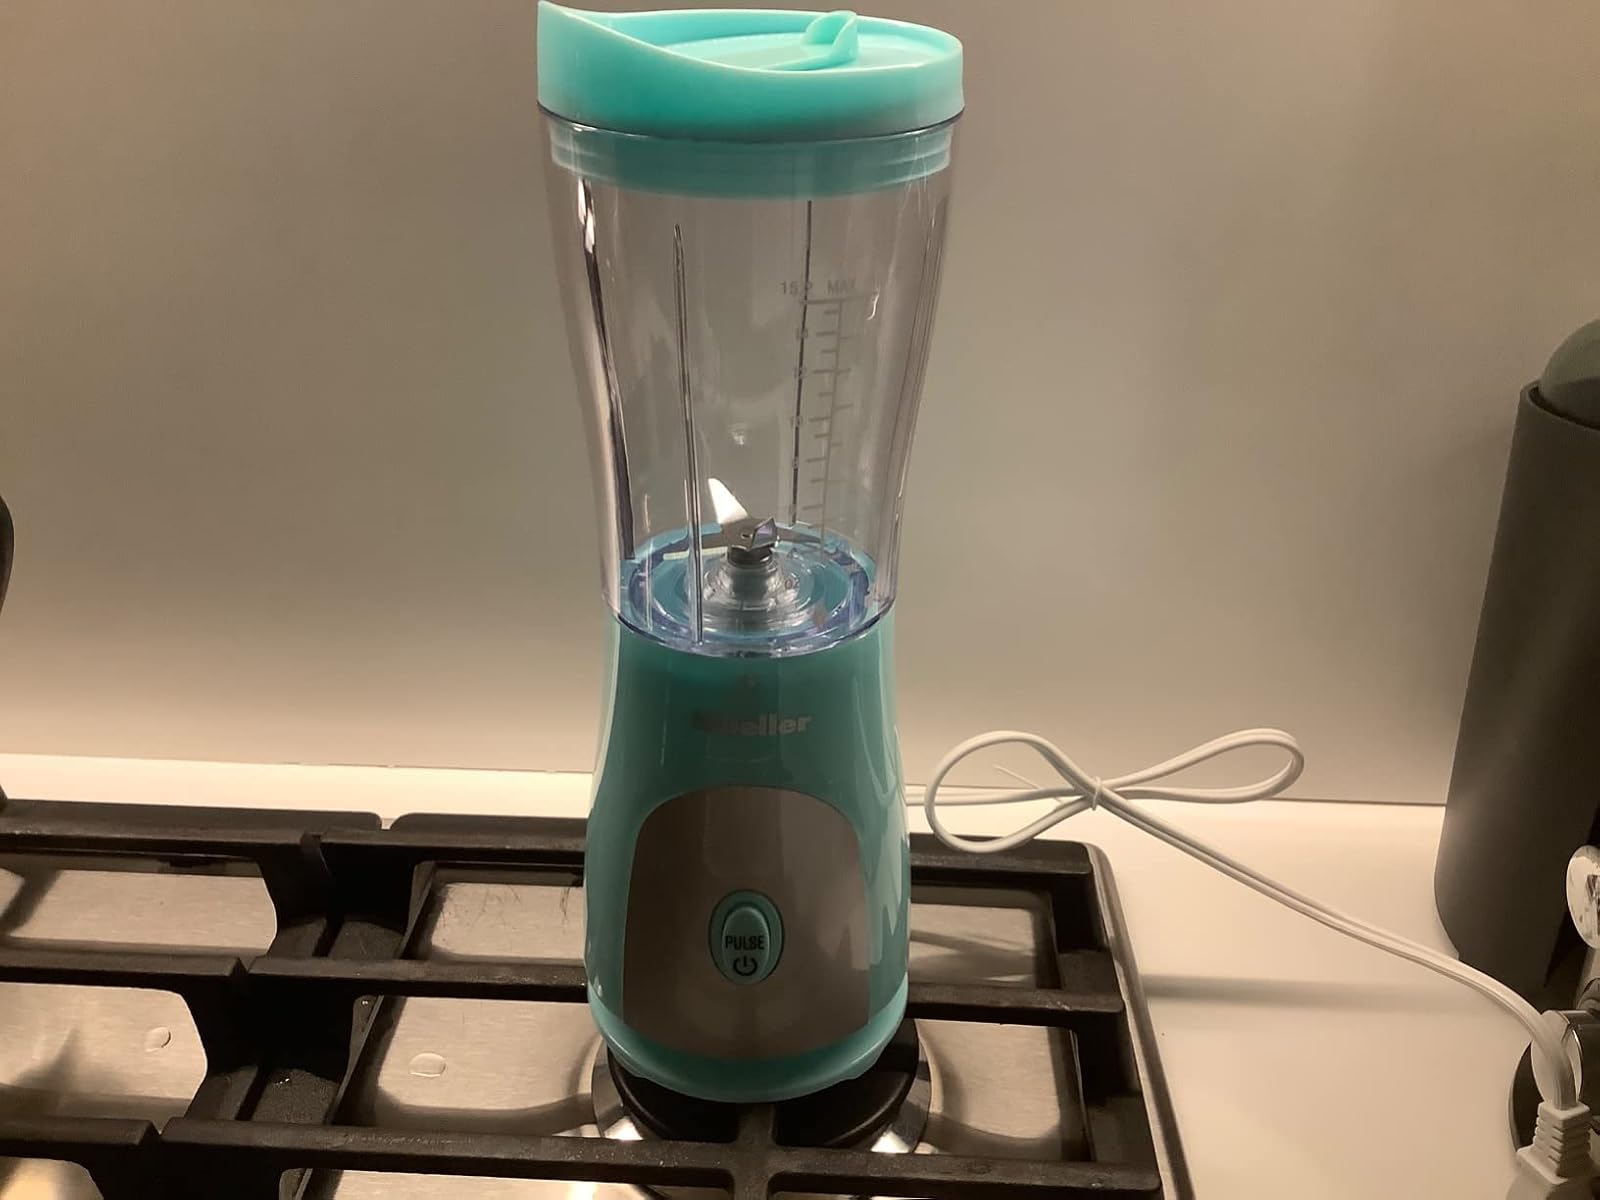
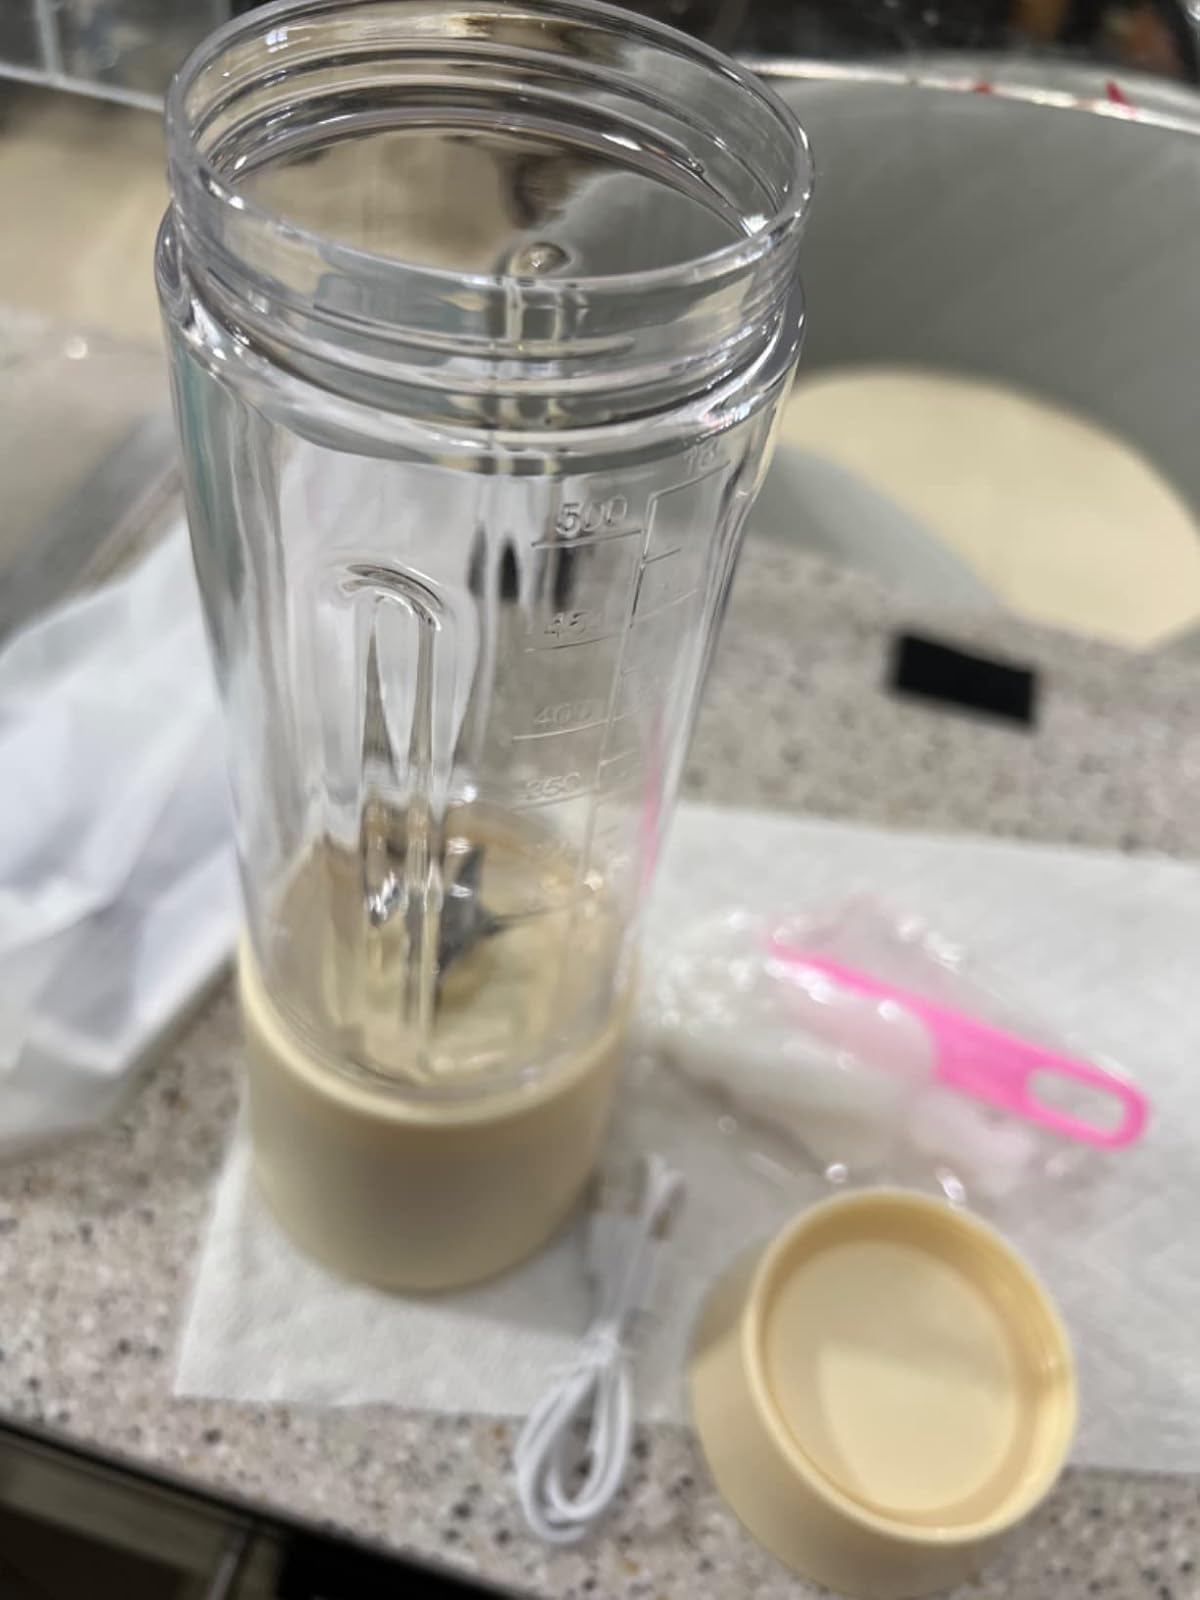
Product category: items_blender
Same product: no